Nebulizer

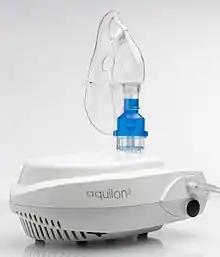
A modern jet nebulizer

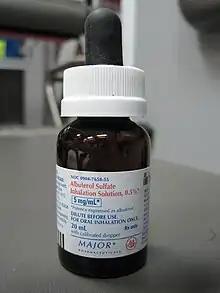
A vial of 0.5% albuterol sulfate inhalation solution for nebulizing

The most commonly used nebulizers are jet nebulizers, which are also called "atomizers". Jet nebulizers are connected by tubing to a supply of compressed gas, usually compressed air or oxygen to flow at high velocity through a liquid medicine to turn it into an aerosol that is inhaled by the patient. Currently there seems to be a tendency among physicians to prefer prescription of a pressurized Metered Dose Inhaler (pMDI) for their patients, instead of a jet nebulizer that generates a lot more noise (often 60 dB during use) and is less portable due to a greater weight. However, jet nebulizers are commonly used in hospitals for patients who have difficulty using inhalers, such as in serious cases of respiratory disease, or severe asthma attacks. The main advantage of the jet nebulizer is related to its low operational cost. If the patient needs to inhale medicine on a daily basis the use of a pMDI can be rather expensive. Today several manufacturers have also managed to lower the weight of the jet nebulizer to just over half a kilogram (just under one and a half pounds), and therefore started to label it as a portable device. Compared to all the competing inhalers and nebulizers, the noise and heavy weight is still the biggest draw back of the jet nebulizer.